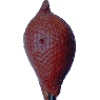
Label: salak